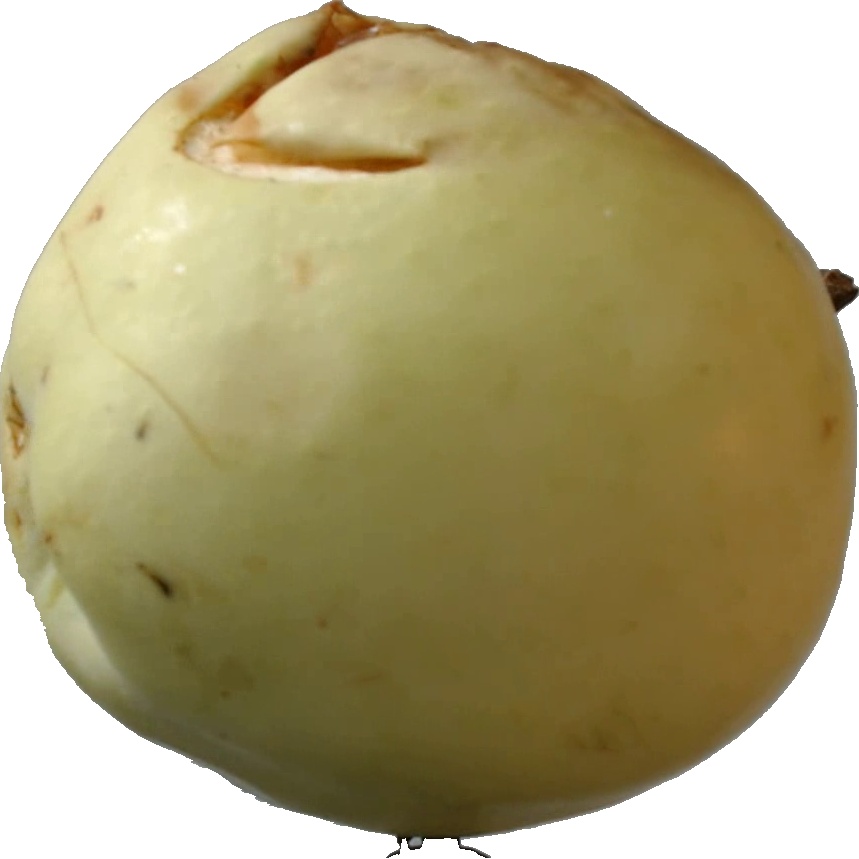
Label: apple_hit_1